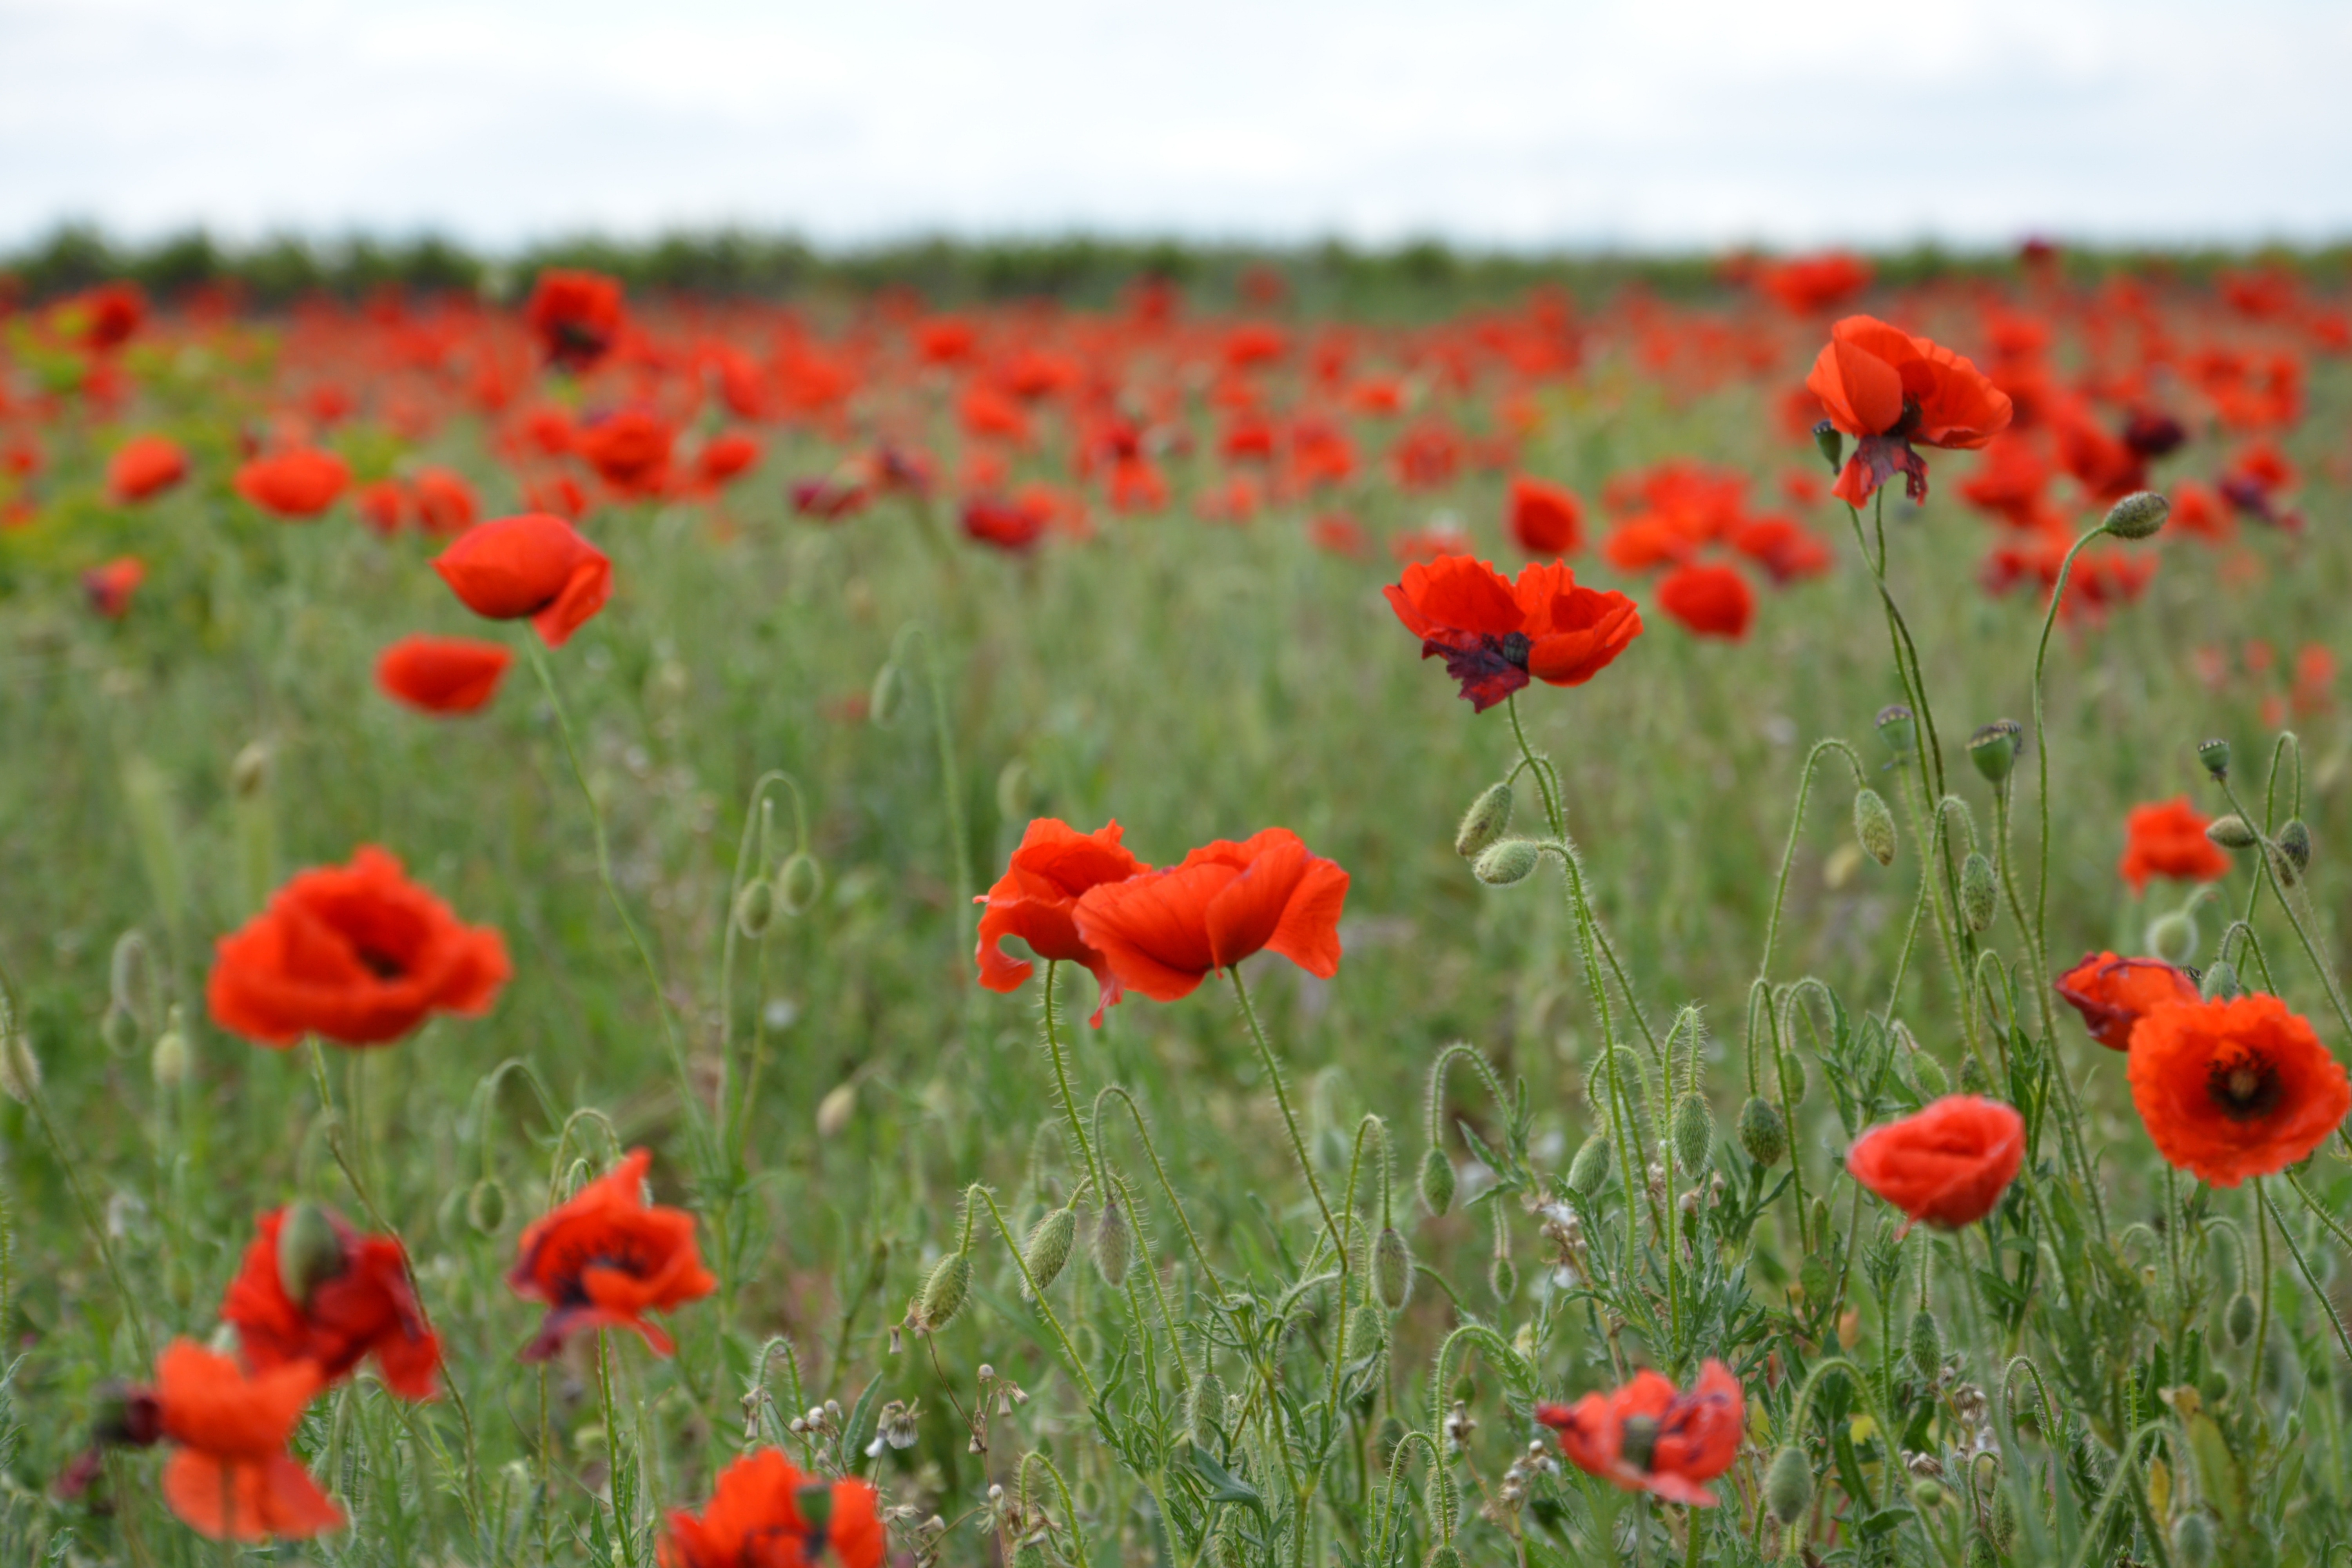
plant, field, meadow, prairie, flower, petal, pasture, flora, plain, wildflower, grassland, poppy, habitat, coquelicot, flowering plant, eschscholzia californica, annual plant, natural environment, land plant, poppy family